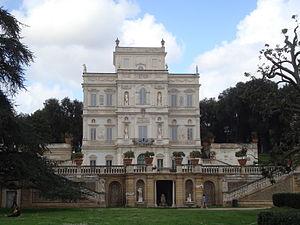
Le palais del Bel Respiro de la villa Pamphili
La villa Doria Pamphilj est un parc de la ville de Rome en Italie, créé au XVIIᵉ siècle par la famille Pamphilj. Depuis 1972, ce parc est public et s'étend sur une superficie de 180 hectares sur le Gianicolense près de la porta San Pancrazio, ce qui en fait le plus grand de Rome. La villa est divisée en trois parties que sont le palais et les jardins, la pinède, et le terrain agricole.